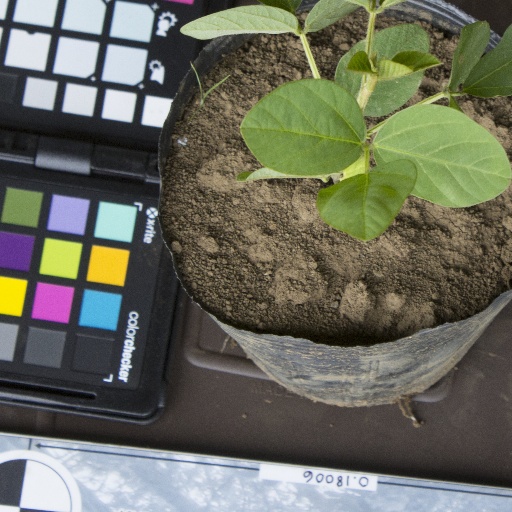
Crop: soybean